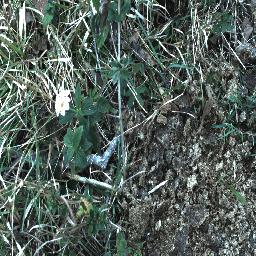
Label: lantana